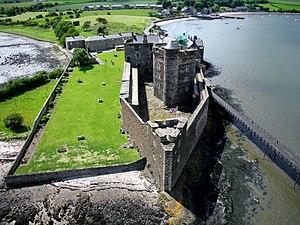
Le château de Blackness est une forteresse édifiée au XVᵉ siècle en Écosse, dans le West Lothian, sur la rive sud du Firth of Forth. Il se situe sur une presqu'île à proximité du pont du Forth, non loin d'Édimbourg. Après avoir servi de place forte, de prison et de garnison, le château est aujourd'hui géré par l'association Historic Scotland. On y a tourné plusieurs films.